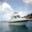
Label: ship